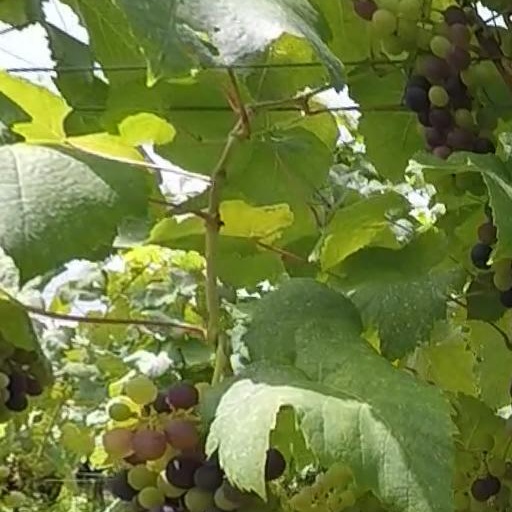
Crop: grape